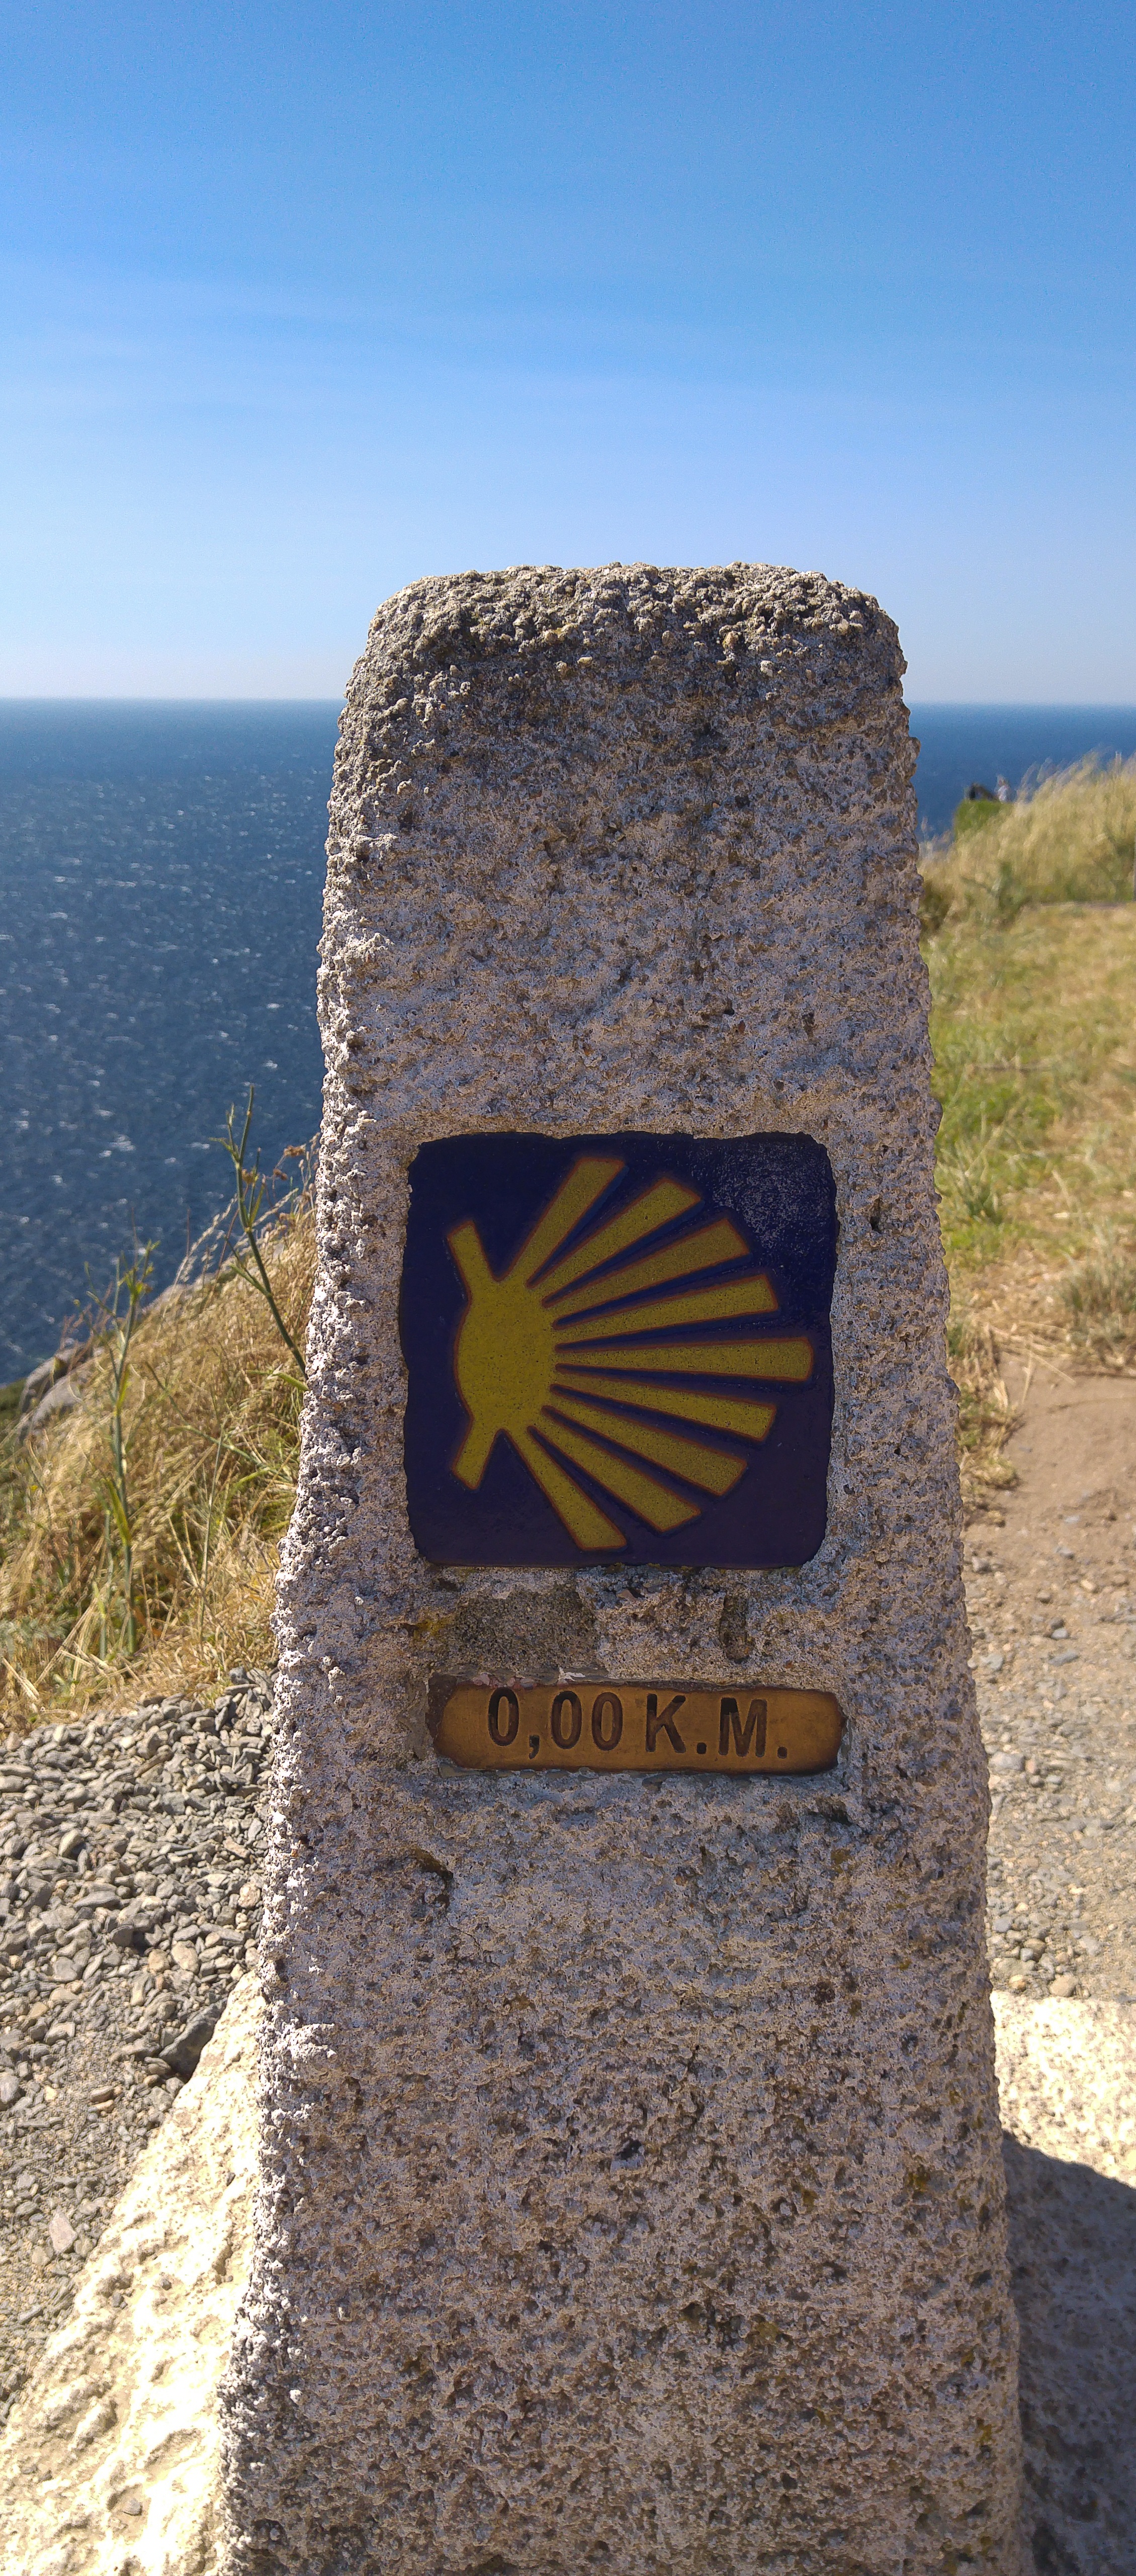
sea, coast, rock, monument, cliff, terrain, geology, terminal, pilgrimage, monolith, kilometer, santiago de compostela, ancient history